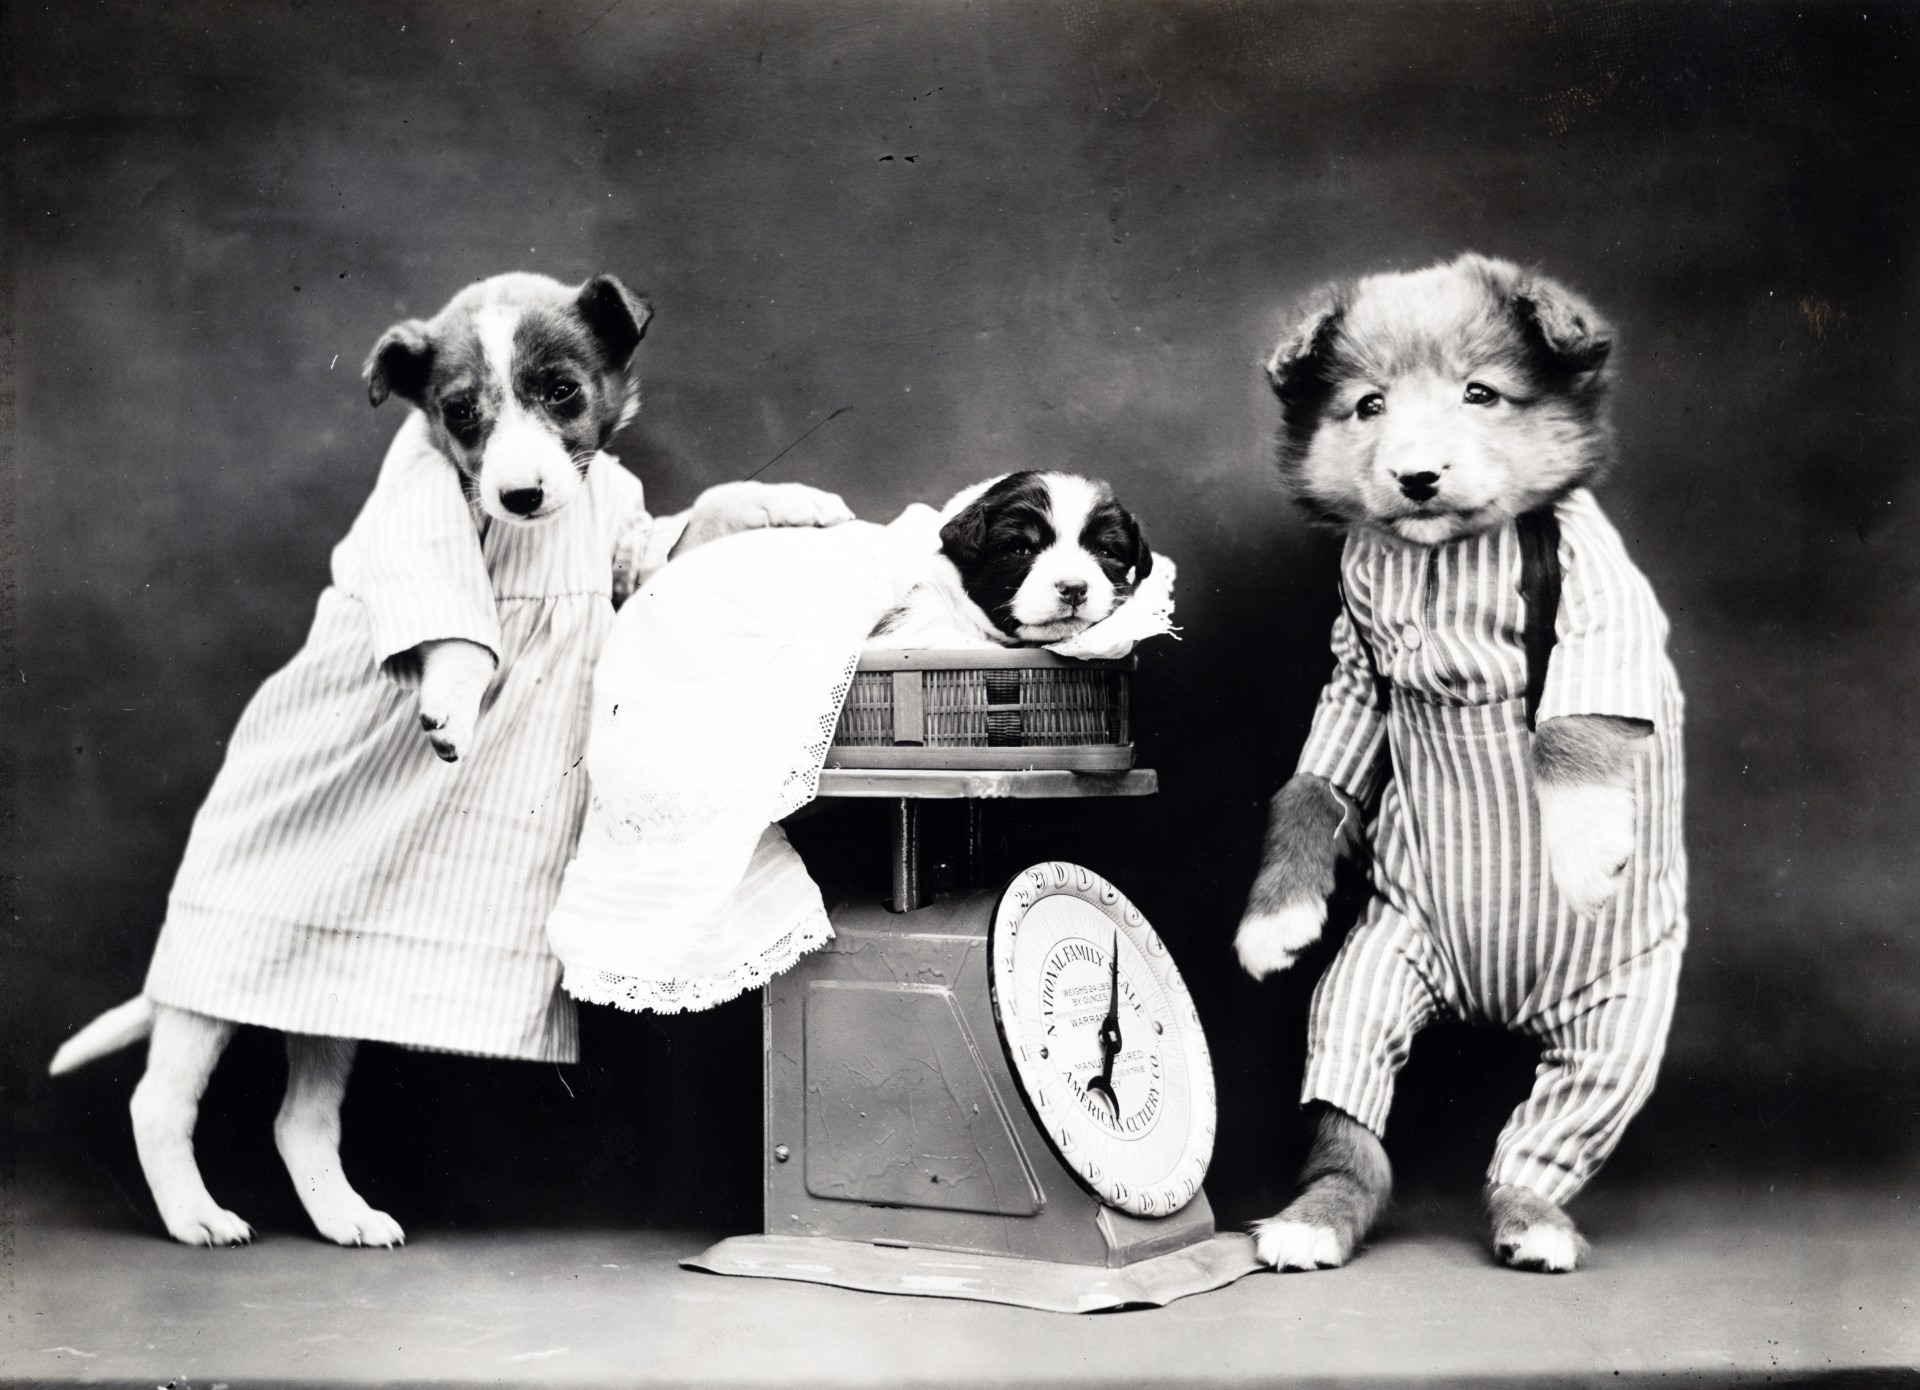
black and white, white, vintage, old, puppy, dog, cute, canine, photo, pet, black, monochrome, baby, dogs, animals, photograph, image, parents, dressed, weighing scales, weighing, clothed, monochrome photography